Koskinou

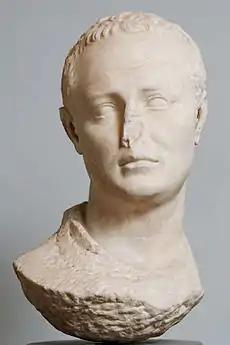
Hellenistic sculpture found at Koskinou

It is located 5 miles from Rhodes town and 6 miles from the island resort of Faliraki and the Music School of Rhodes.